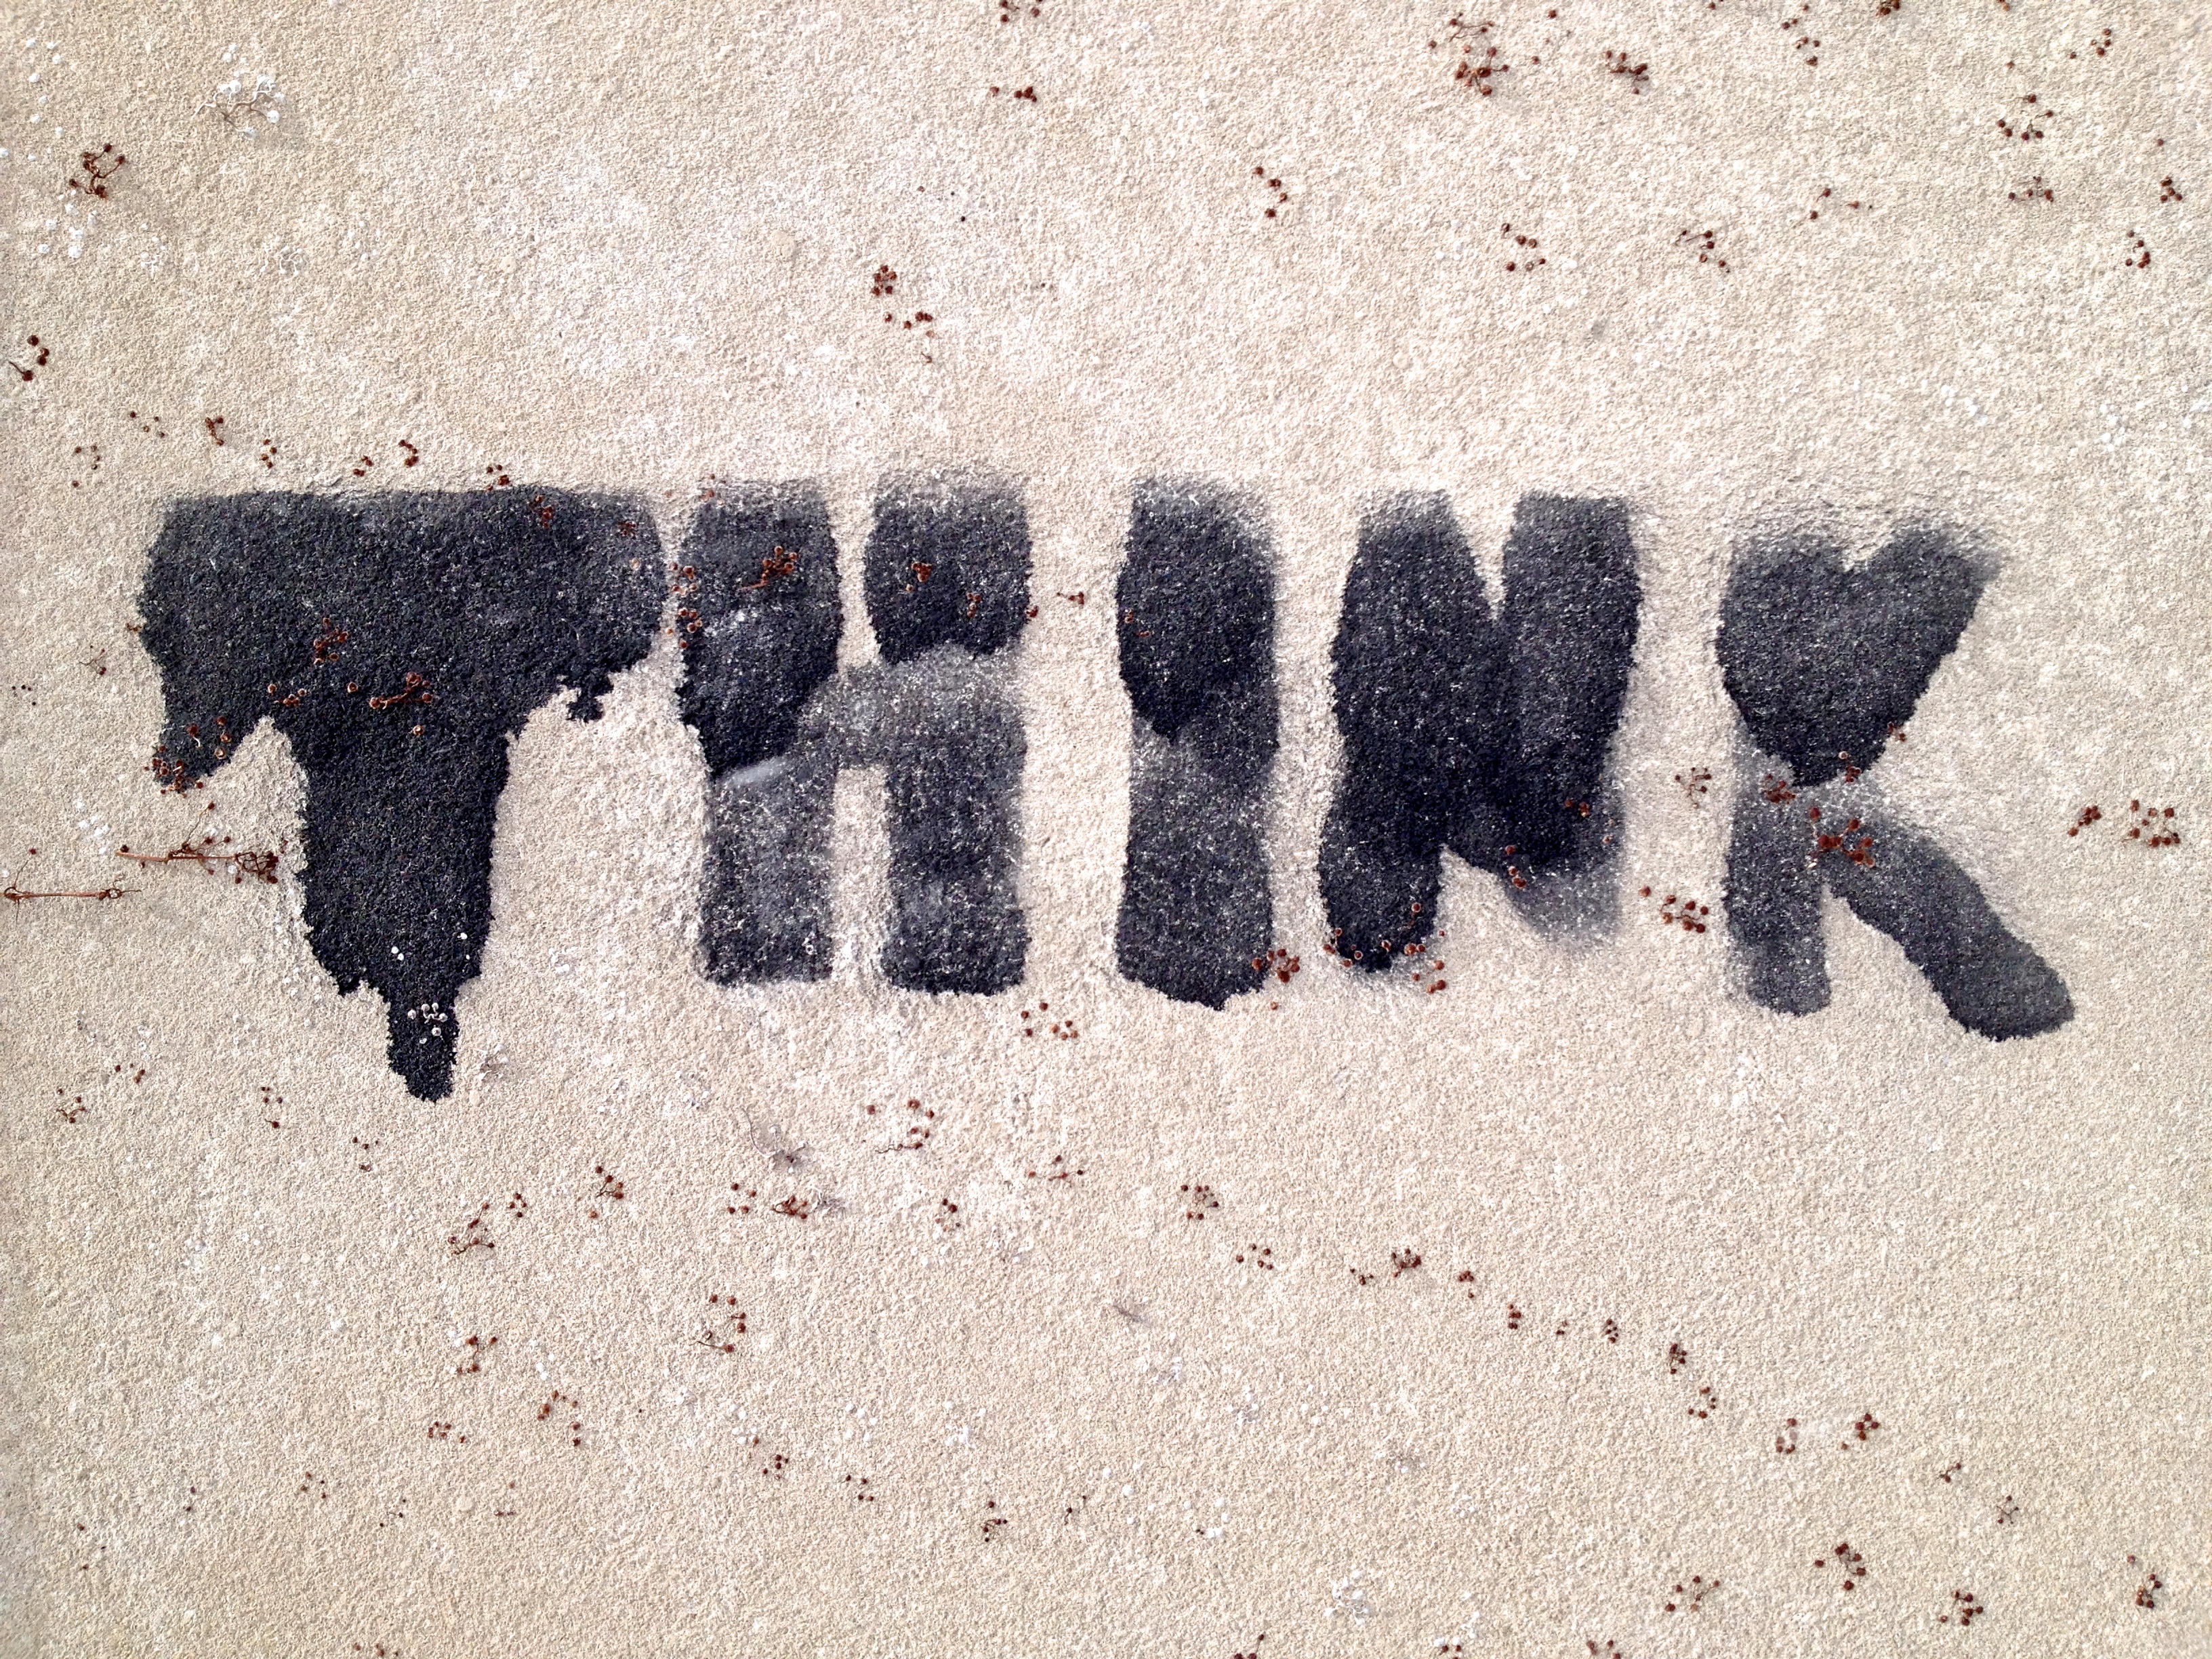
number, wall, color, shadow, blue, black, material, art, shape